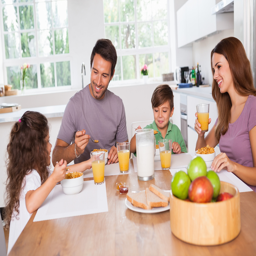
create a safe environment at home for your child to thrive